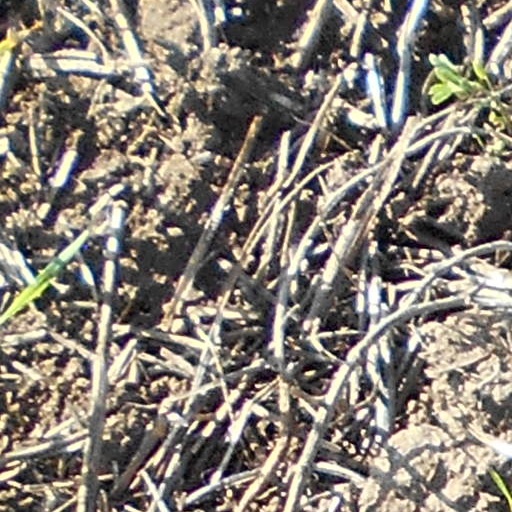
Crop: wheat